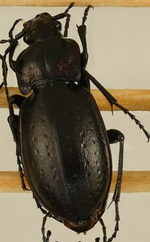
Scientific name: Carabus nemoralis
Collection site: Treehaven Site (TREE), plot TREE_003